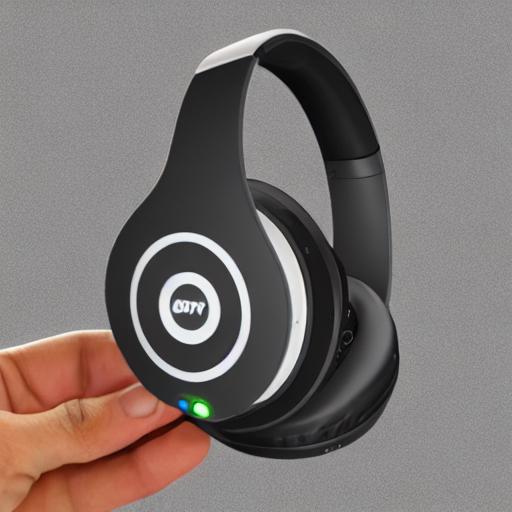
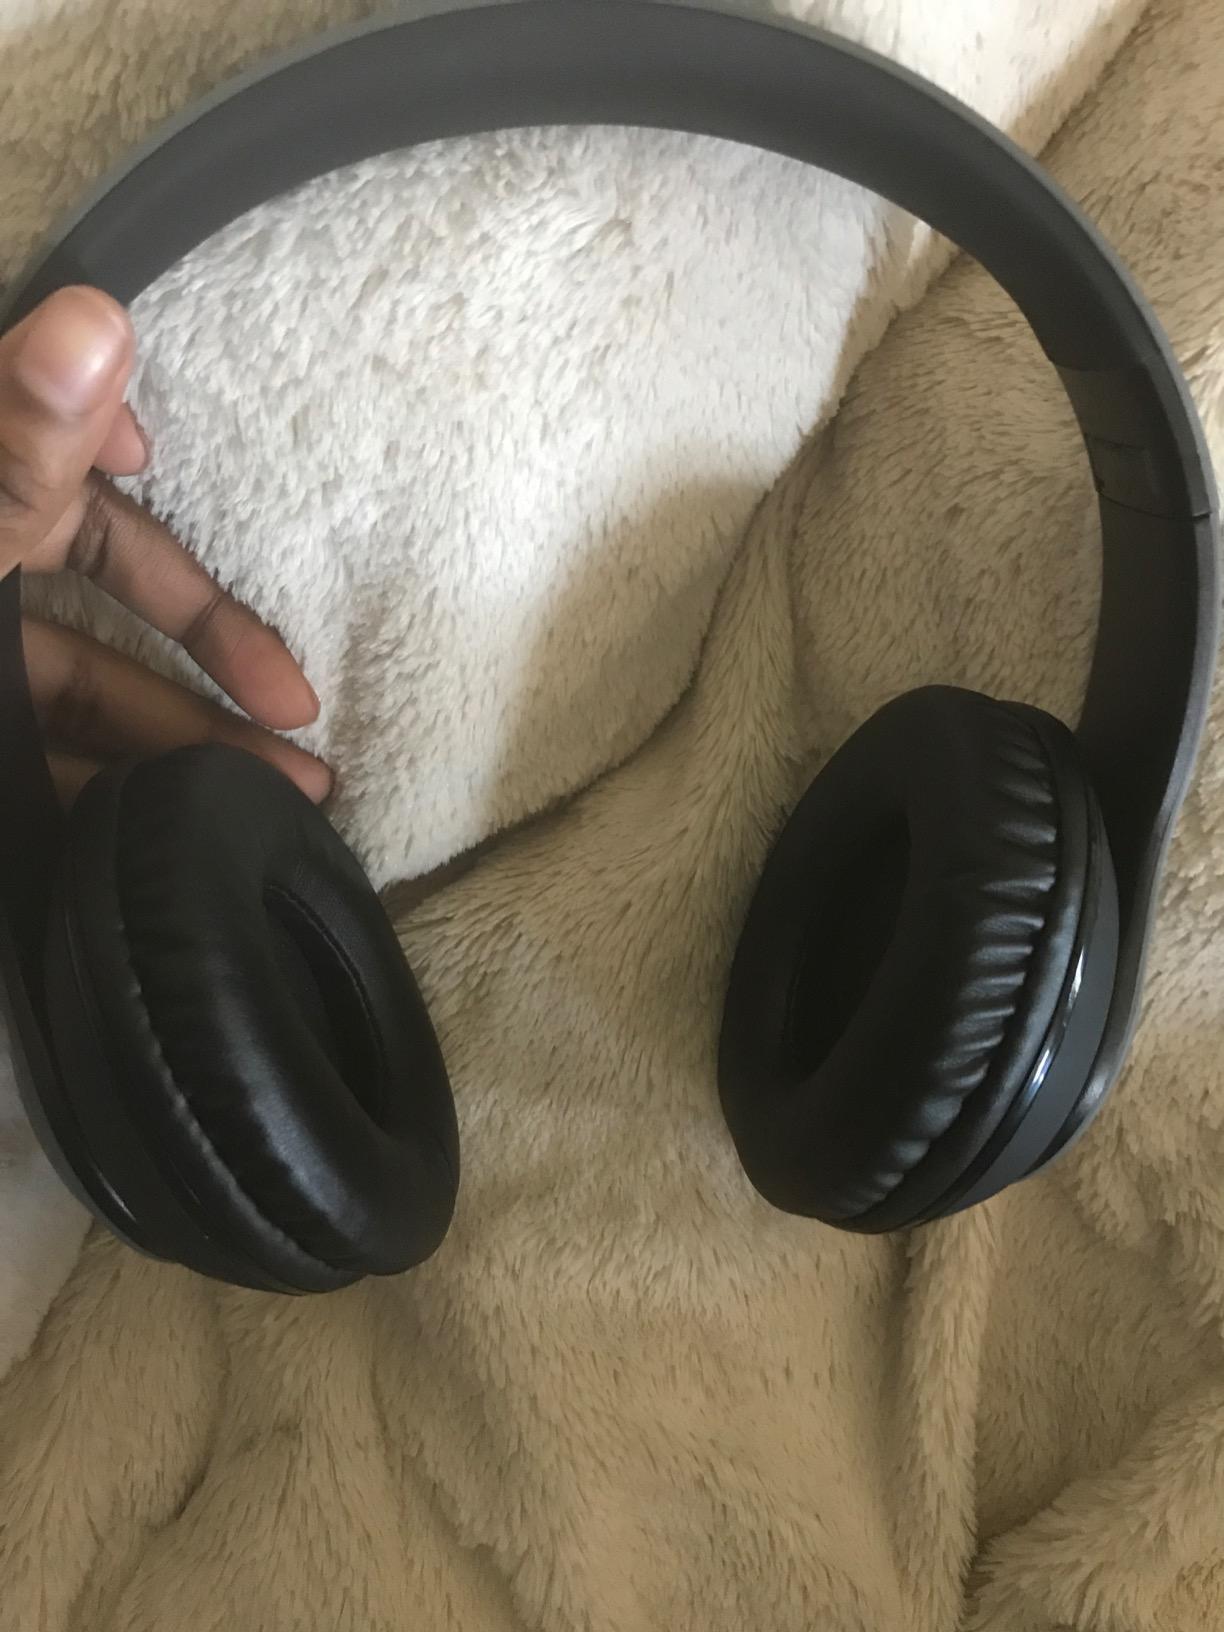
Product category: headphones
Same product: no